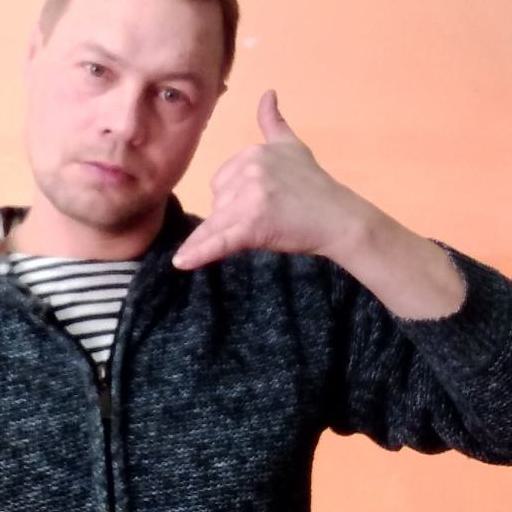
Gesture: call